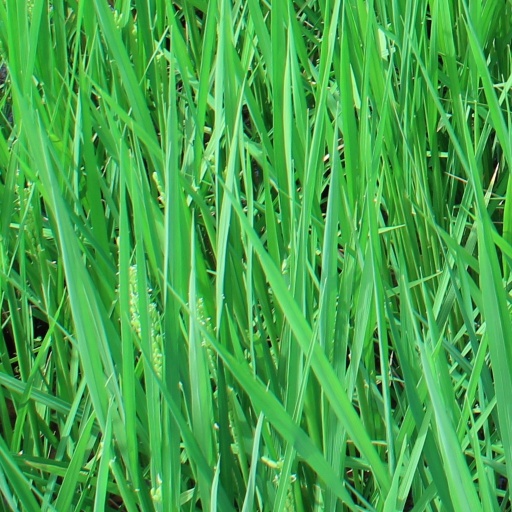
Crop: rice